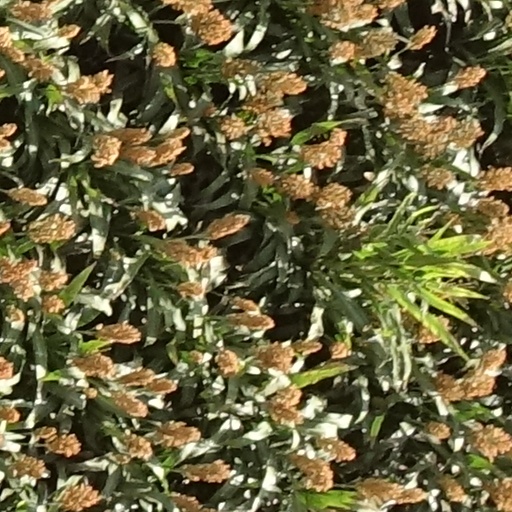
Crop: sorghum